Same-sex marriage in Hawaii

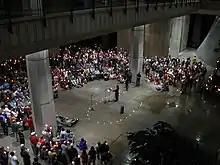
Rally in support of civil unions at the Hawaii State Capitol, 2009

Civil unions were introduced in Hawaii on January 1, 2012, following the passage of legislation in early 2011. These unions provide all of the rights, benefits and responsibilities of marriage at the state level. In 1997, the state established reciprocal beneficiary relationships, open to all couples as well as blood relatives, offering numerous spousal rights including the ability to sue for wrongful death, decisions about health care, proptery rights and co-tenancy, inheritance without a will, and insurance and state pensions.